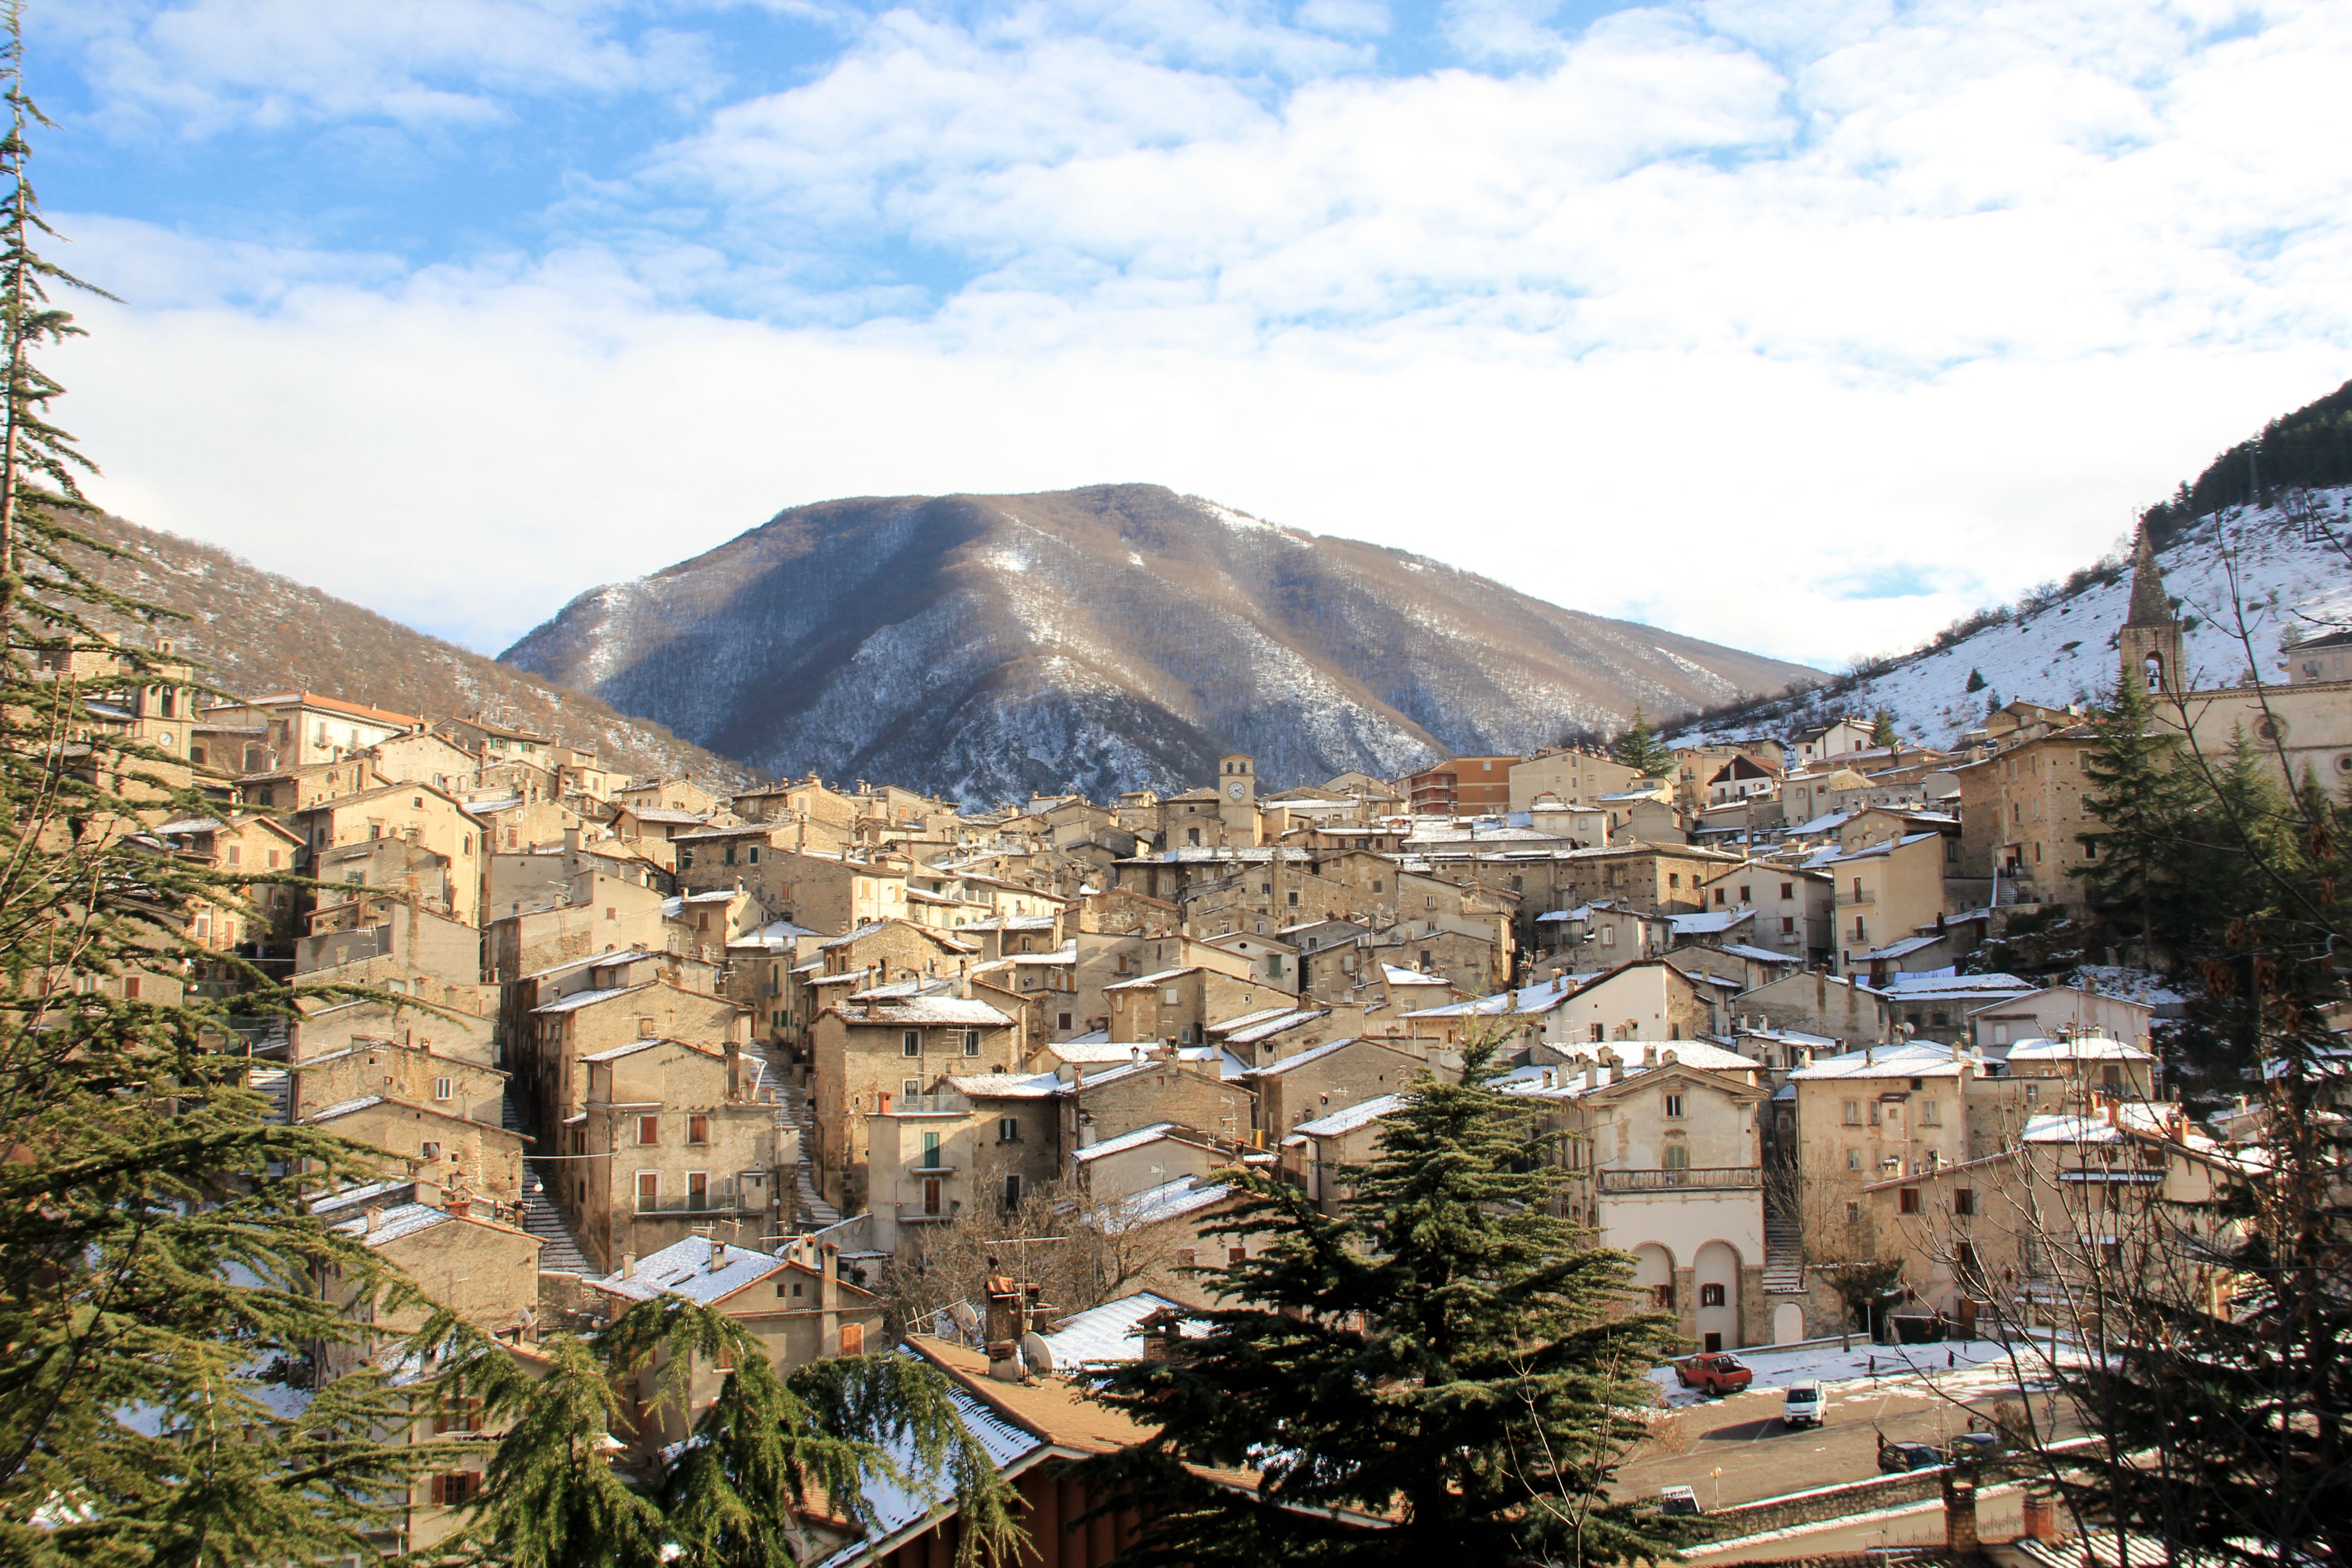
mountain, snow, winter, town, city, valley, mountain range, country, vacation, village, italy, tourism, mountains, houses, valle, middle ages, scanno, abruzzo, the apennines, tours, residential area, appennino, mountainous landforms